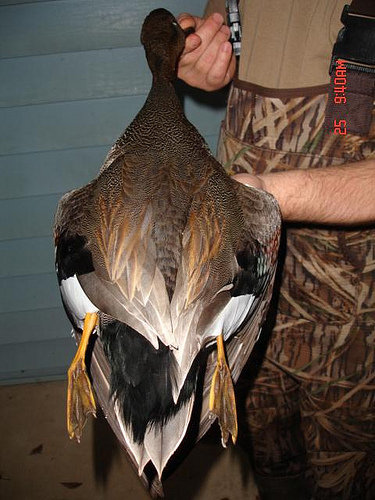
a bird with webbed feet, orange tarsi, brown rectrices, a wide body, and black undertail coverts
this is a large brown bird that has yellow webbed feet and a long neck.
this bird is brown with white legs and has a long, pointy beak.
this bird has a brown back, a webbed foot, and a long neck
this large bird has a brown body, long neck, webbed feet, and long flat bill.
this bird has wings that are brown has has yellow legs
this is a dark brown bird with a black and gray tail with black wingbars and webbed feet..
the large bird has wings with tones of brown and orange, and orange feet.
this bird has yellow tarsus coloration and a brown wing bars
this bird is covered in variations of black, brown and white feathers
Species: Gadwall